Symbols of the European Union

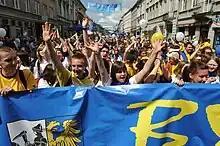
The "" in Warsaw has been organised by the "Schuman Foundation" since 1999 (2008 photograph).

"Europe Day" is an observance on 9 May, adopted along with flag, anthem and motto in the European Communities summit of 1985.